T. J. Yates

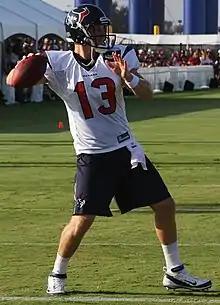
Yates with the Houston Texans in 2011

Yates was selected with the 152nd pick (fifth round) of the 2011 NFL draft by the Houston Texans. He first saw action in a November 27, 2011, game against the Jacksonville Jaguars when quarterback Matt Leinart left the game with a collarbone injury, throwing 8-of-15 for 70 yards and a fumble. Yates made his first career start in the next game against the Atlanta Falcons, throwing 12-of-25 for 188 yards and a touchdown. Yates also became the first former University of North Carolina player to start an NFL game at quarterback. Yates started his second game on December 11 against the Cincinnati Bengals. Yates completed 26-of-44 passes for 300 yards. He threw two touchdowns and one interception and helped lead the Texans to their tenth win, clinching a playoff spot for the first time in franchise history. For his performance in the Bengals game he was named the Pepsi NFL Rookie of the Week. On January 7, 2012, in the , Yates led the Texans to their first ever playoff win with the score of 31–10 over the Cincinnati Bengals (the same team Yates and the Texans beat to clinch their first ever playoff berth), becoming the fifth rookie quarterback to win a playoff game after finishing the game with 11 completed passes out of 20 attempted passes for a passer rating of 97.7 along with a 40-yard touchdown to Andre Johnson and 159 passing yards. The game was the first playoff game in NFL history that had two rookie quarterbacks starting for their respective teams (Andy Dalton was the other rookie). The Texans eventually lost to the Baltimore Ravens in the by a score of 20–13 after Yates completed 17 of 35 passes for 185 yards but also three interceptions and no touchdowns for a quarterback rating of 28.8.